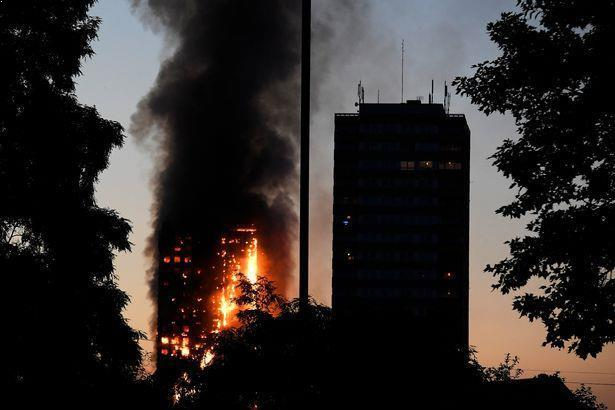
Fire: yes
Smoke: yes